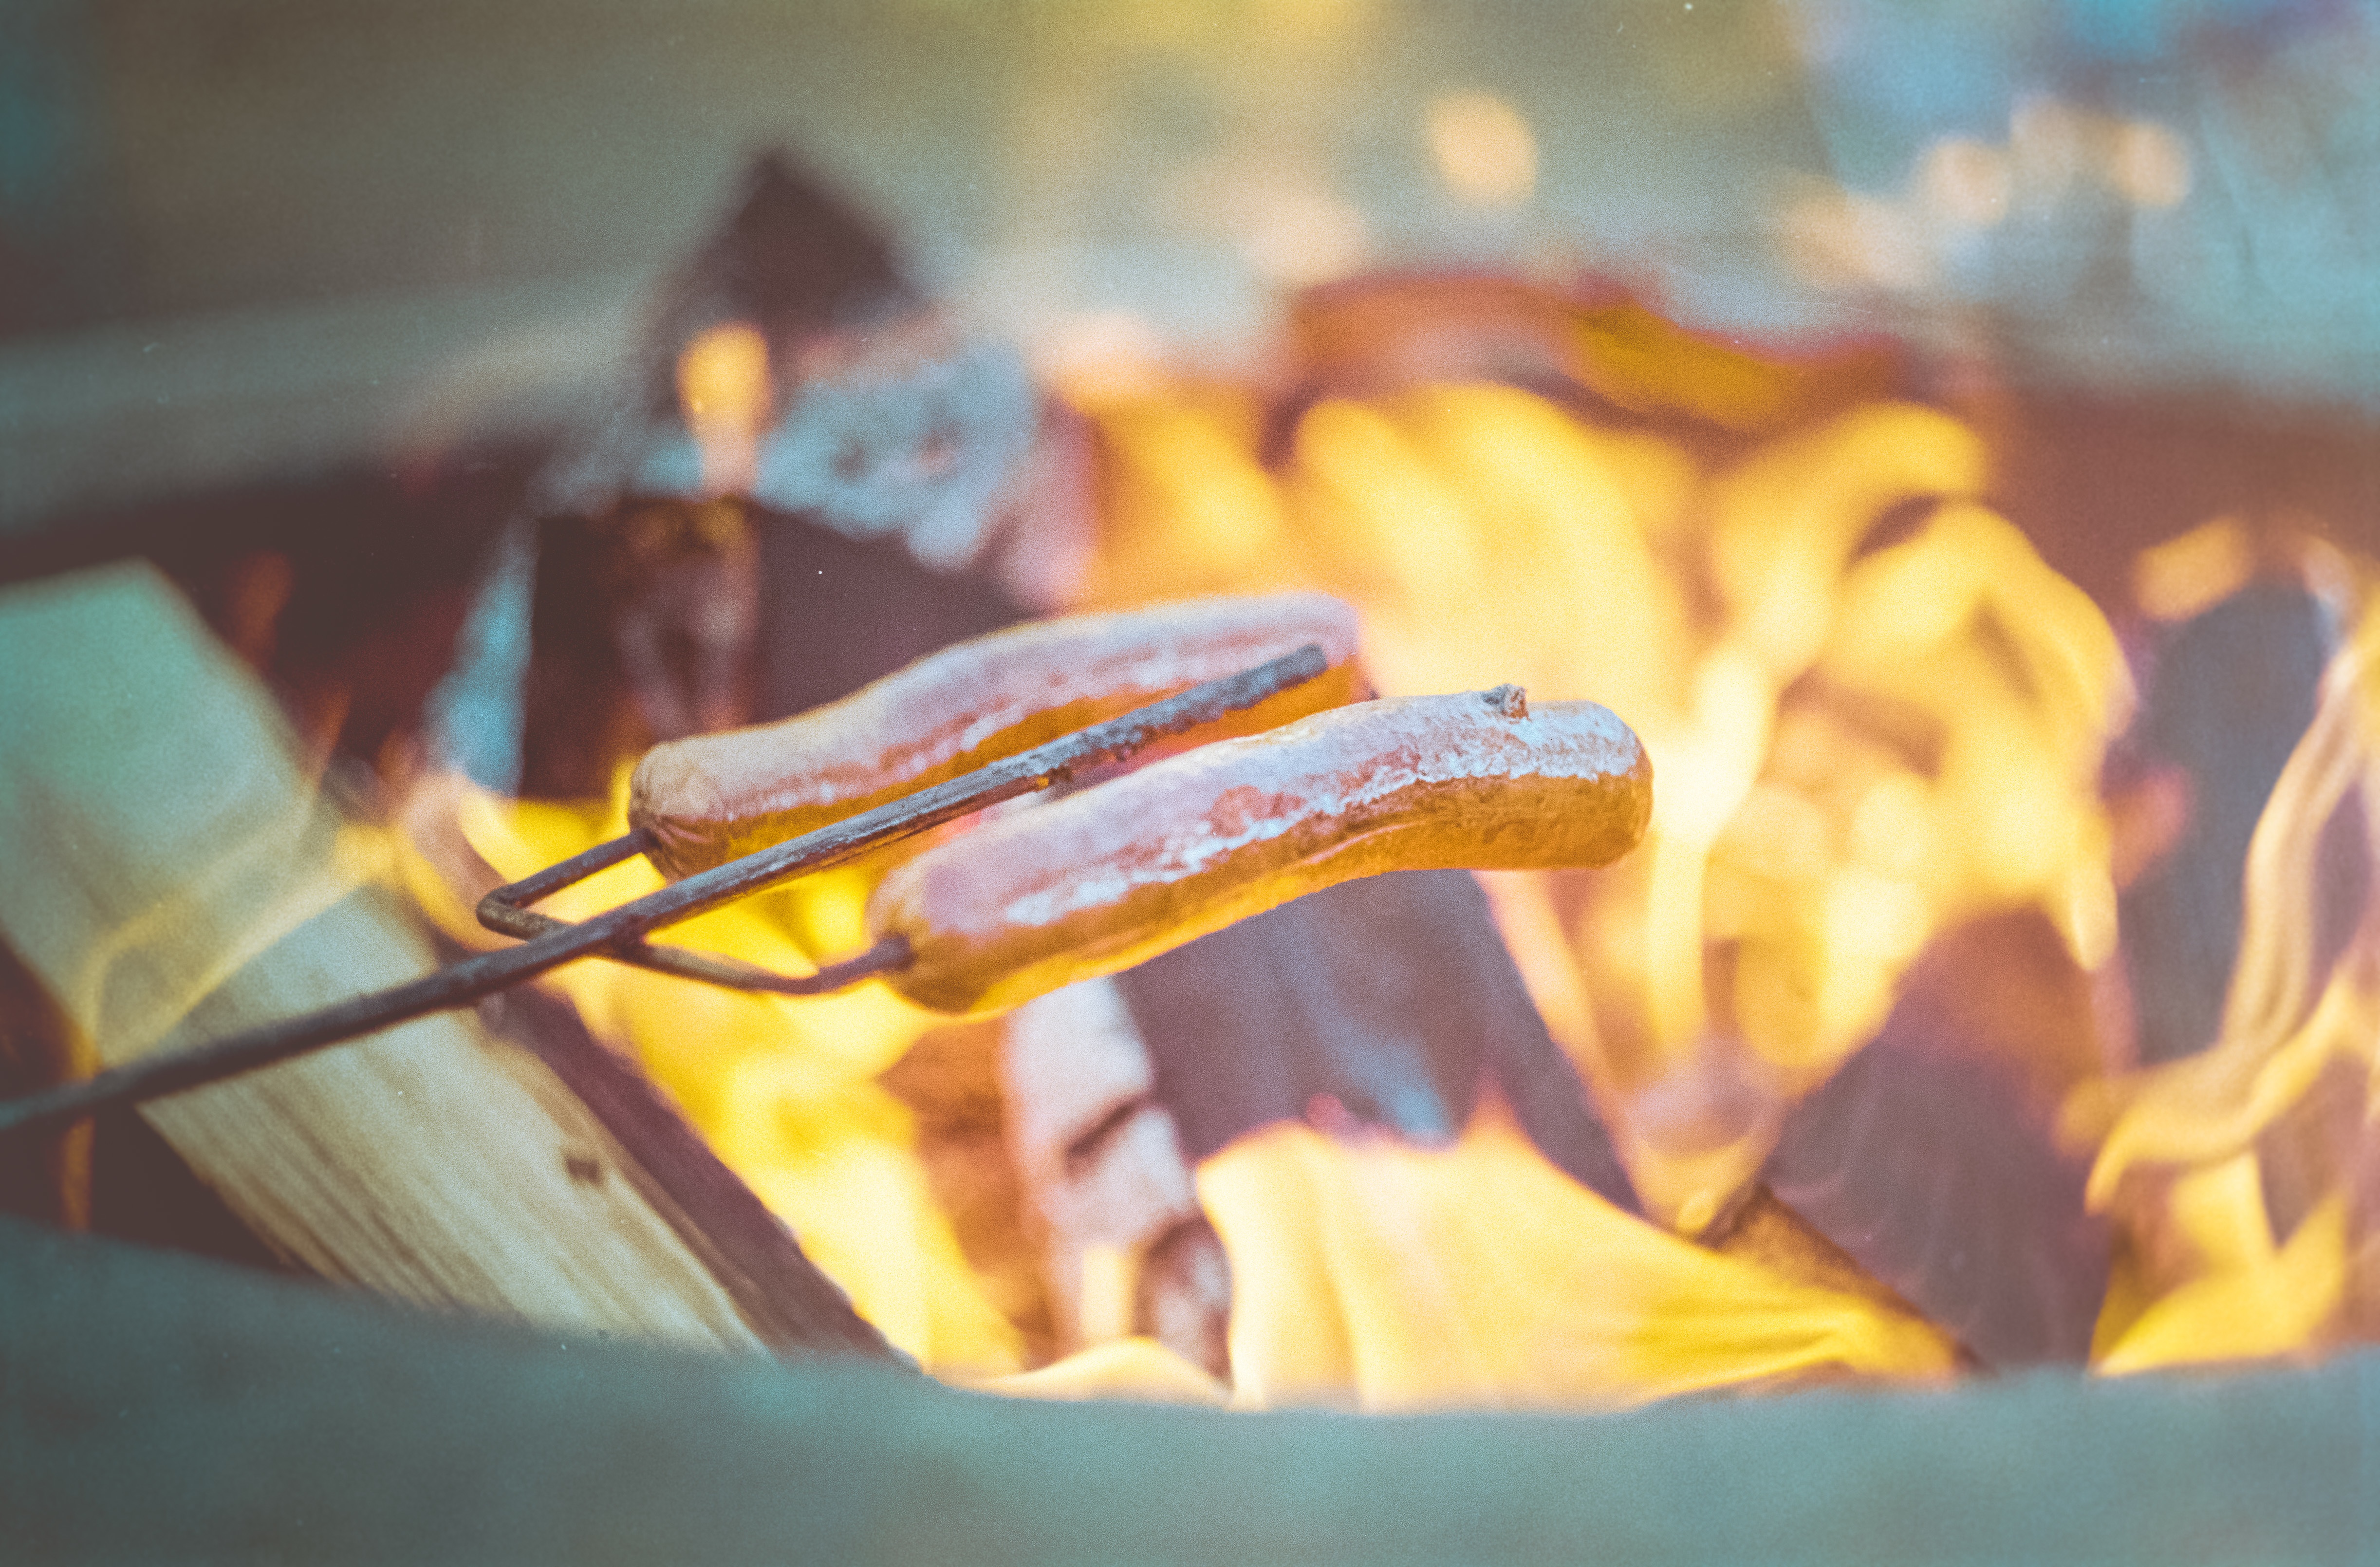
light, sunlight, leaf, color, yellow, close up, macro photography